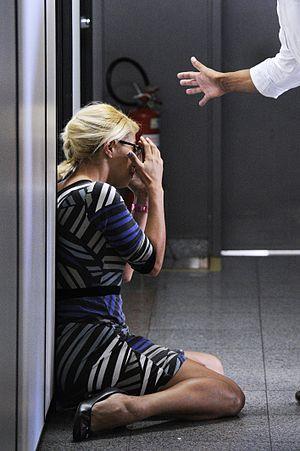
Le concept de violences contre les femmes englobe l'ensemble des comportements violents, individuels ou collectifs, dirigés contre les femmes. Ces violences incluent les mariages forcés, grossesses forcées ou avortements forcés, mutilations génitales, lapidations, défigurations à l’acide et autres crimes d’honneur, esclavages, agressions sexuelles et violences conjugales, viols d’épuration ethnique, trafic de femmes, esclavage sexuel, privations traditionnelles ou politiquement tolérées de libertés et droits humains fondamentaux dans la condition féminine.